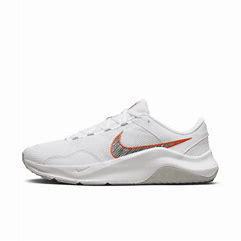
Brand: Nike
Model: Legend Essential 3 Next Nature